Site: brandenburg
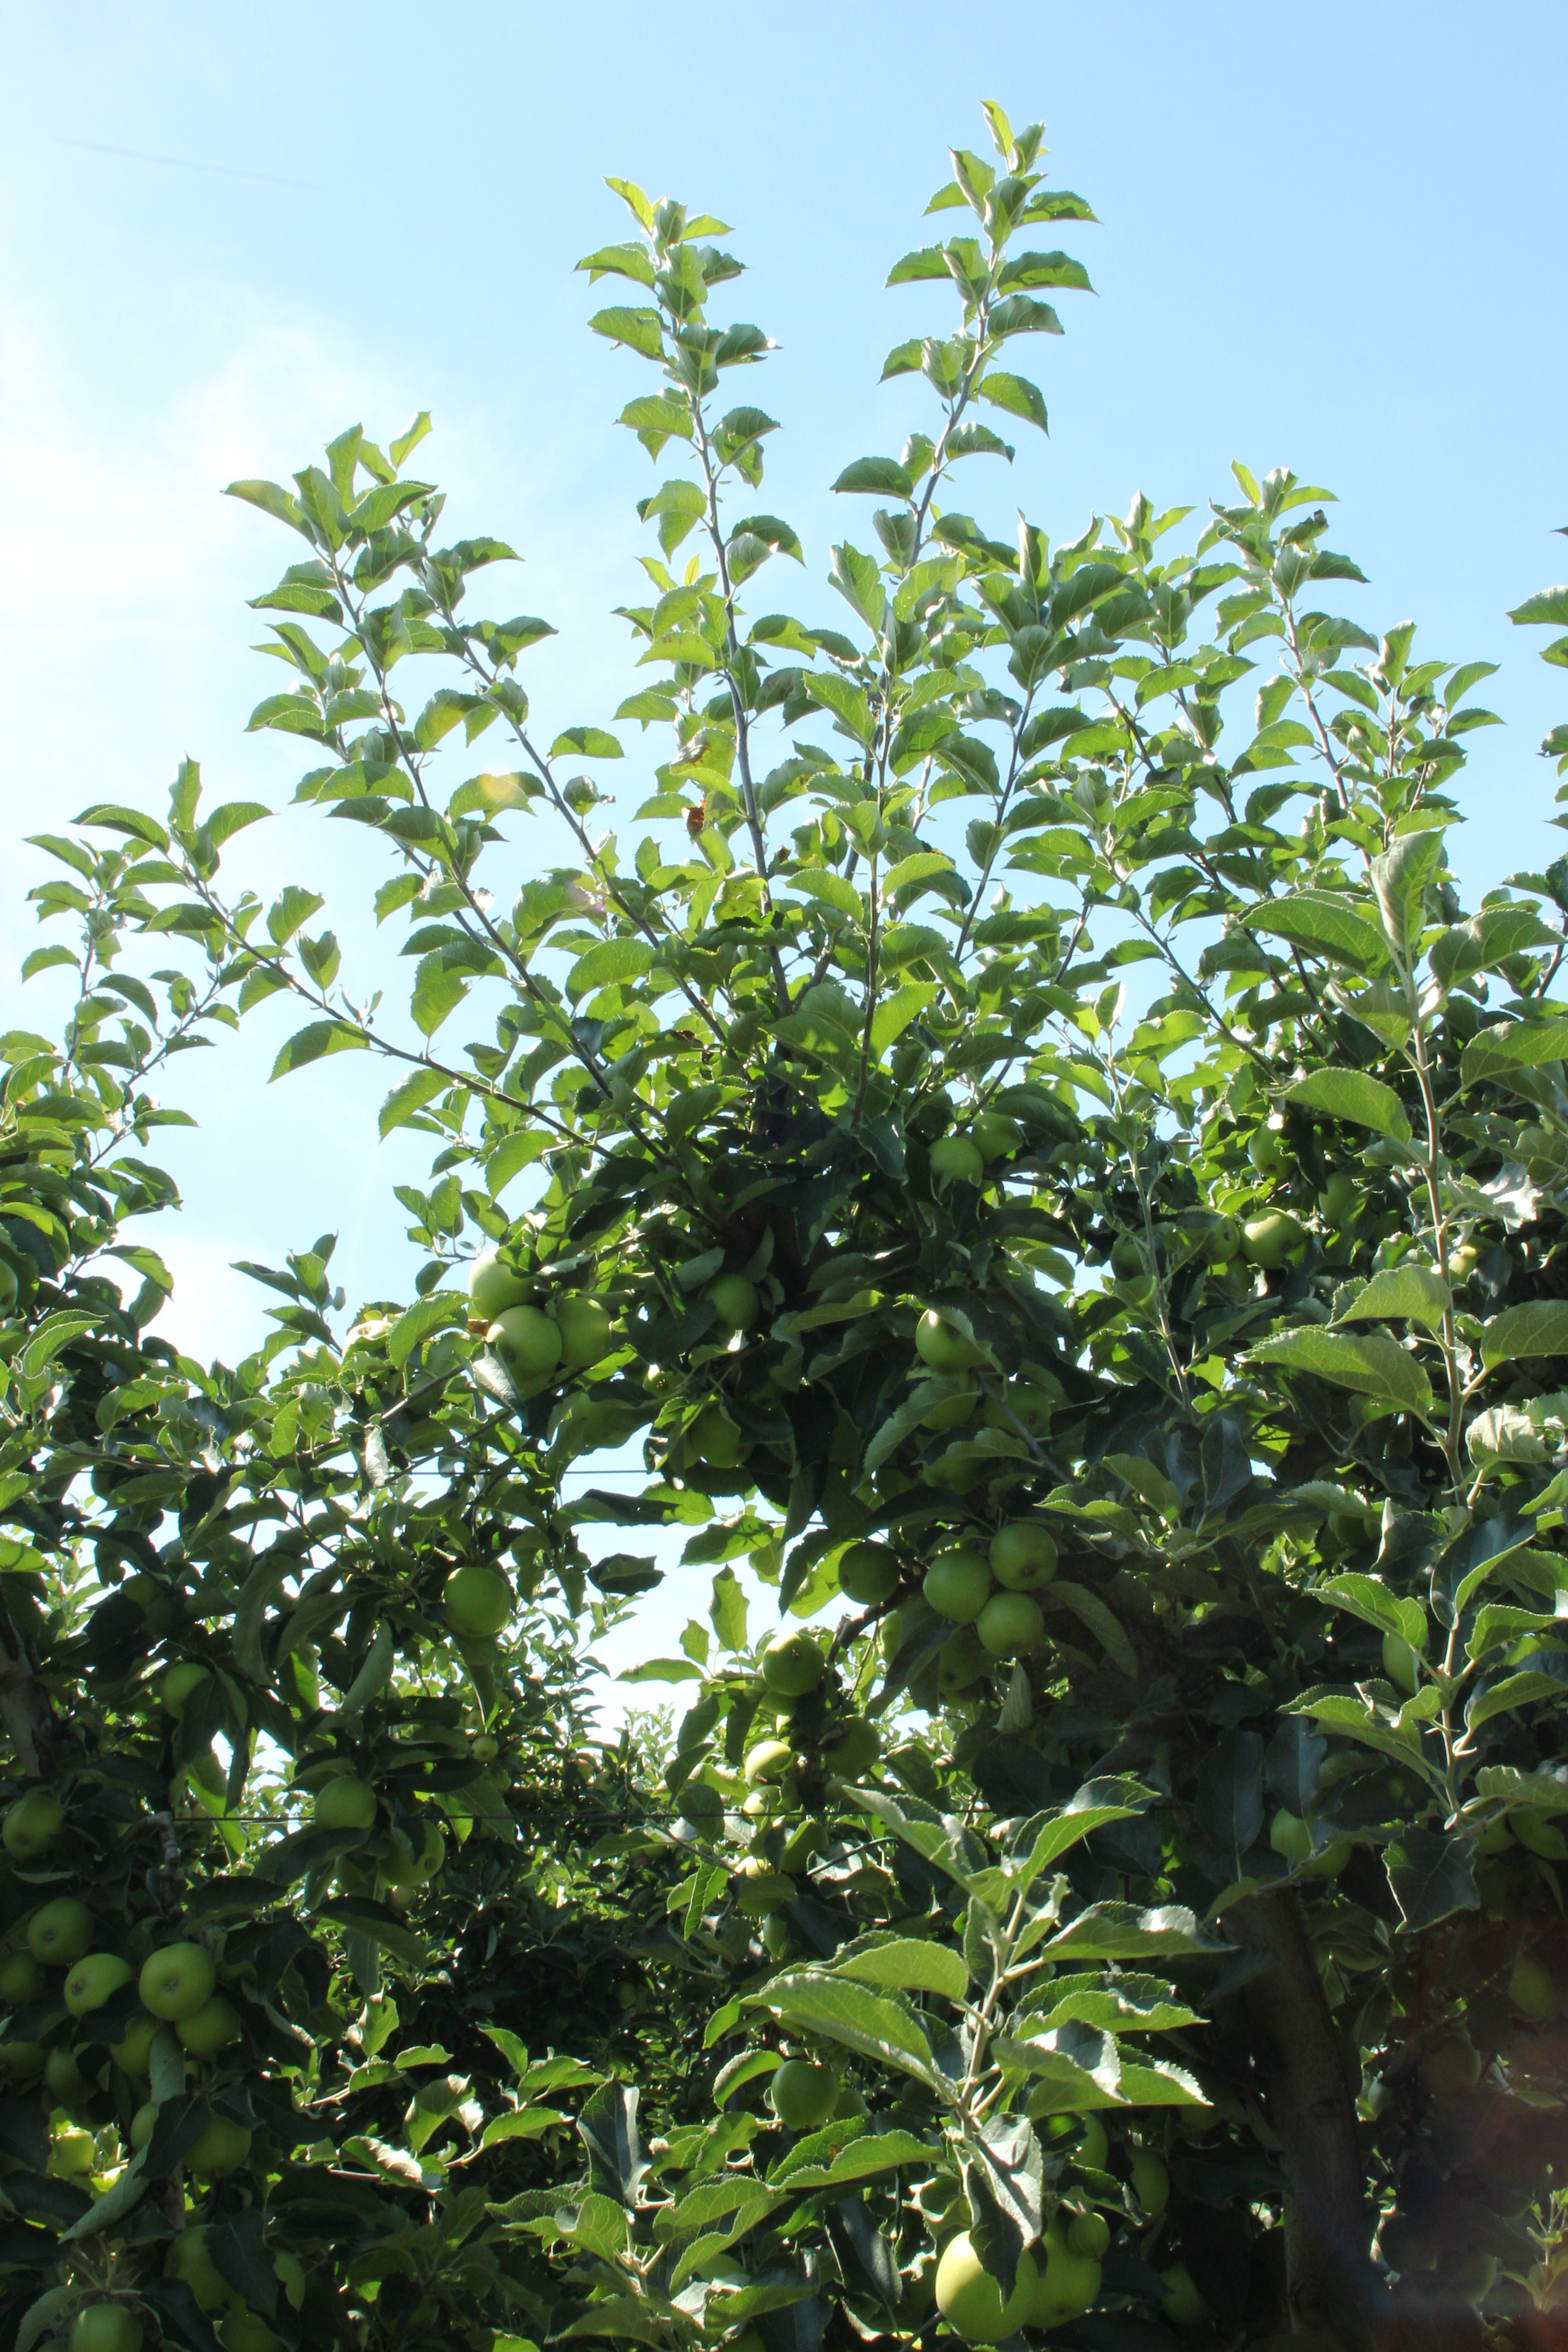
Growth stage (BBCH 77): Development of fruit